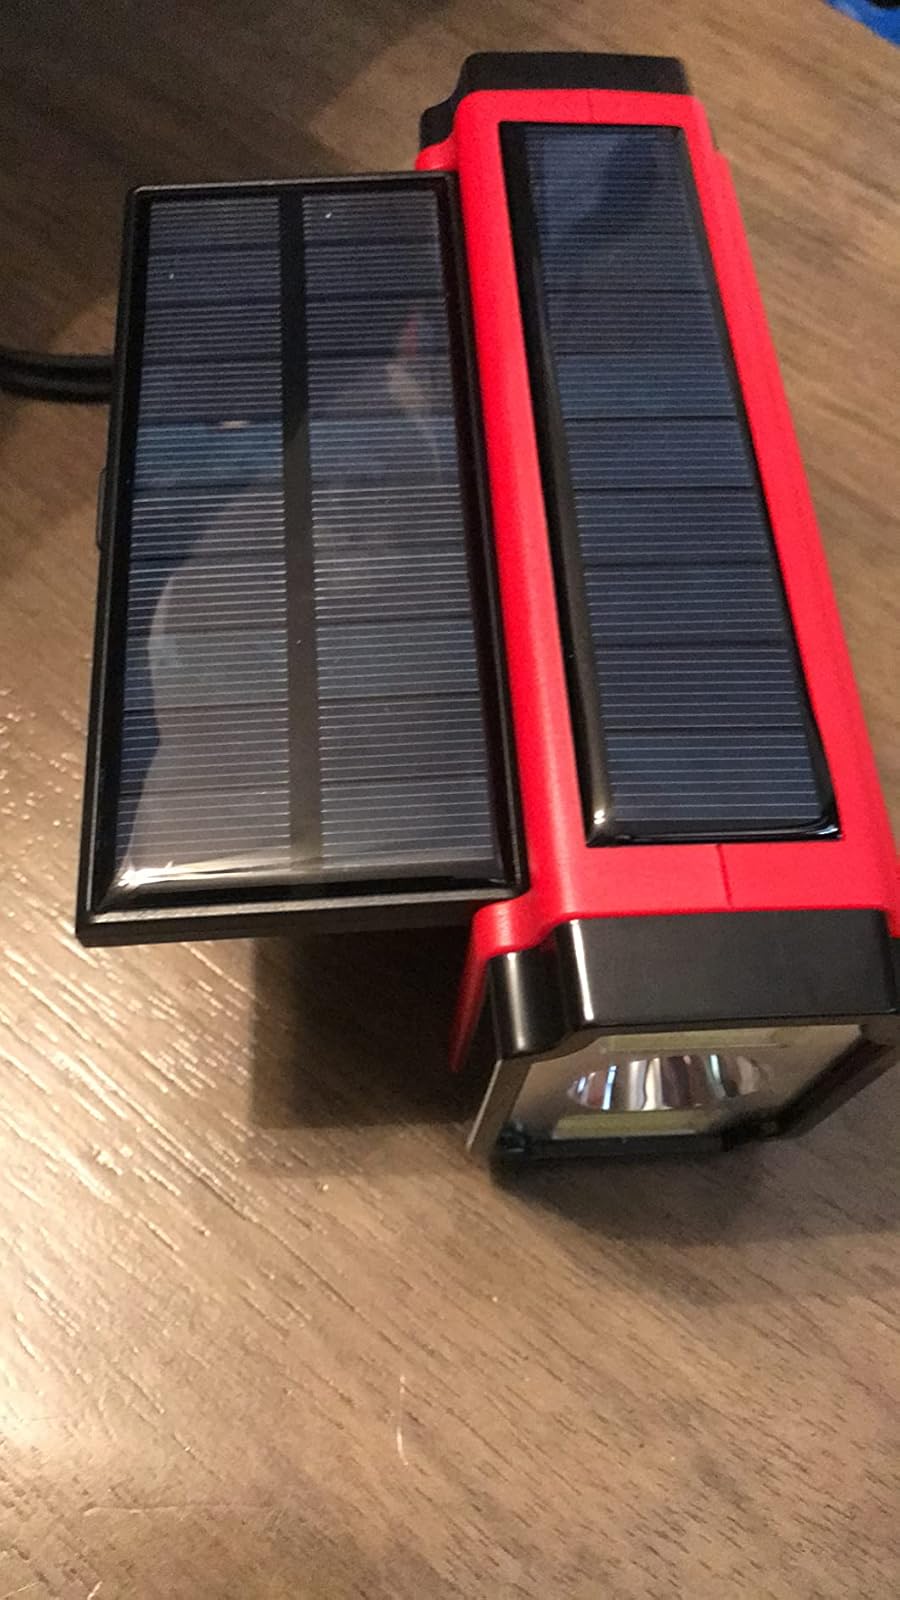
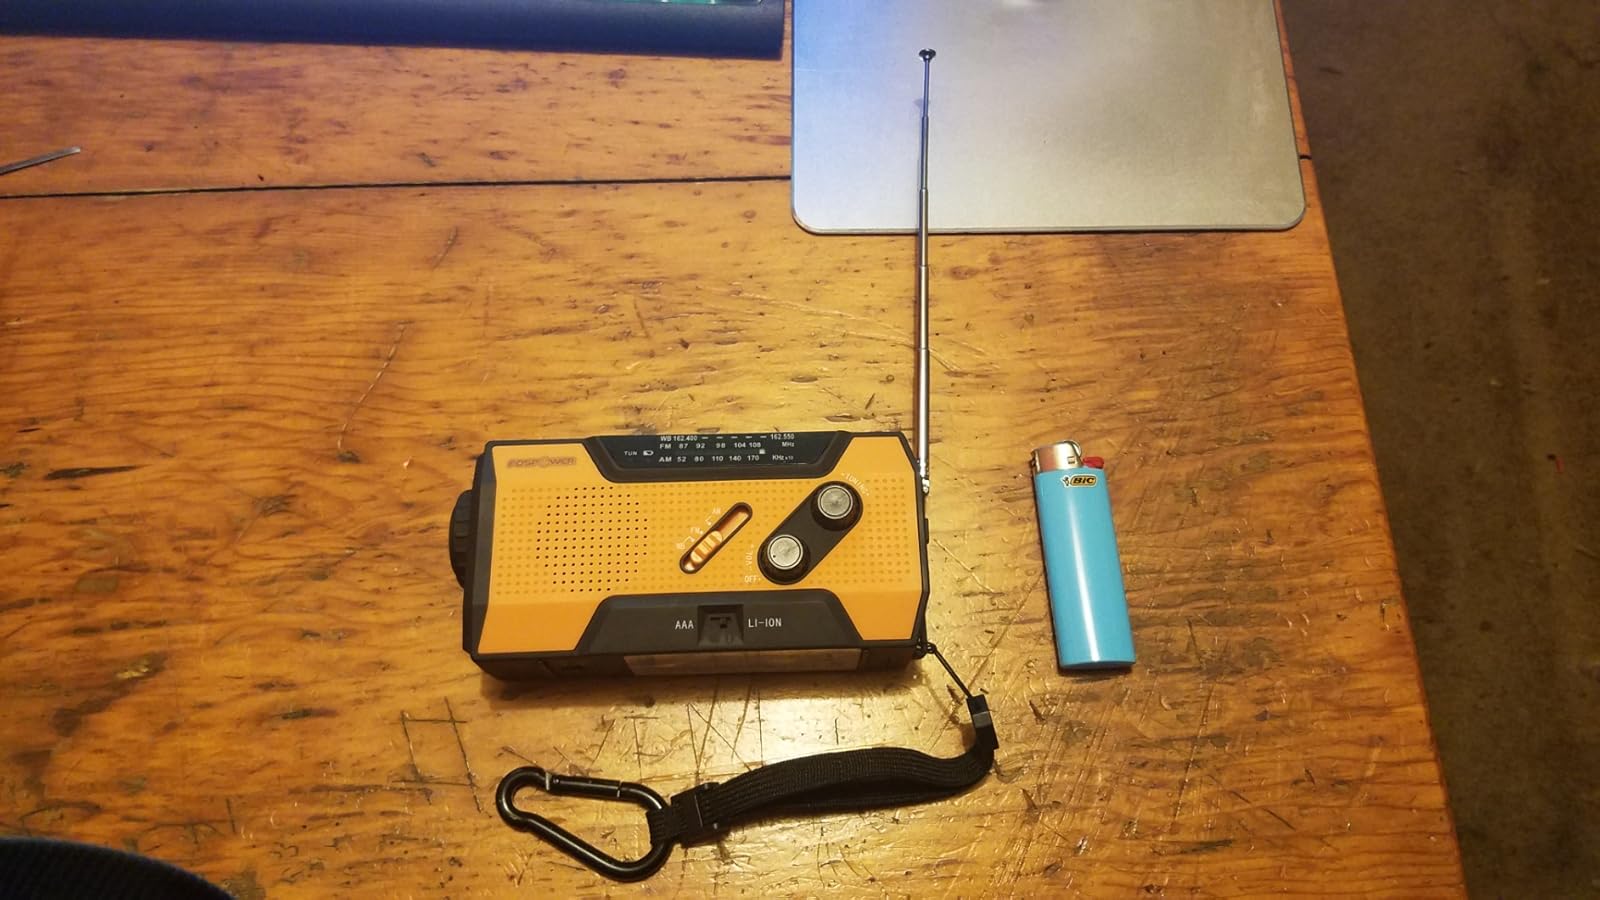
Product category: radio
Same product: no